Water-sensitive urban design

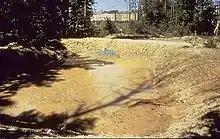
Sediment basin installed on a construction site.

Bioretention basins provide similar flow control and water quality treatment functions to bioretention swales but do not have a conveyance function. In addition to the filtration and biological uptake functions of bioretention systems, basins also provide extended detention of stormwater to maximise runoff treatment during small to medium flow events. The term raingarden is also used to describe such systems but usually refers to smaller, individual lot-scale bioretention basins. Bioretention basins have the advantage of being applicable at a range of scales and shapes and therefore have flexibility in their location within developments. Like other bioretention systems, they are often located along streets at regular intervals to treat runoff prior to entry into the drainage system. Alternatively, larger basins can provide treatment for larger areas, such as at the outfalls of a drainage system. A wide range of vegetation can be used within a bioretention basin, allowing them to be well integrated into the surrounding landscape design. Vegetation species that tolerate periodic inundation should be selected. Bioretention basins are however, sensitive to any materials that may clog the filter media. Basins are often used in conjunction with gross pollutant traps (GPTs or litter traps, include widely used trash racks), and coarser sediment basins, which capture litter and other gross solids to reduce the potential for damage to the vegetation or filter media surface.